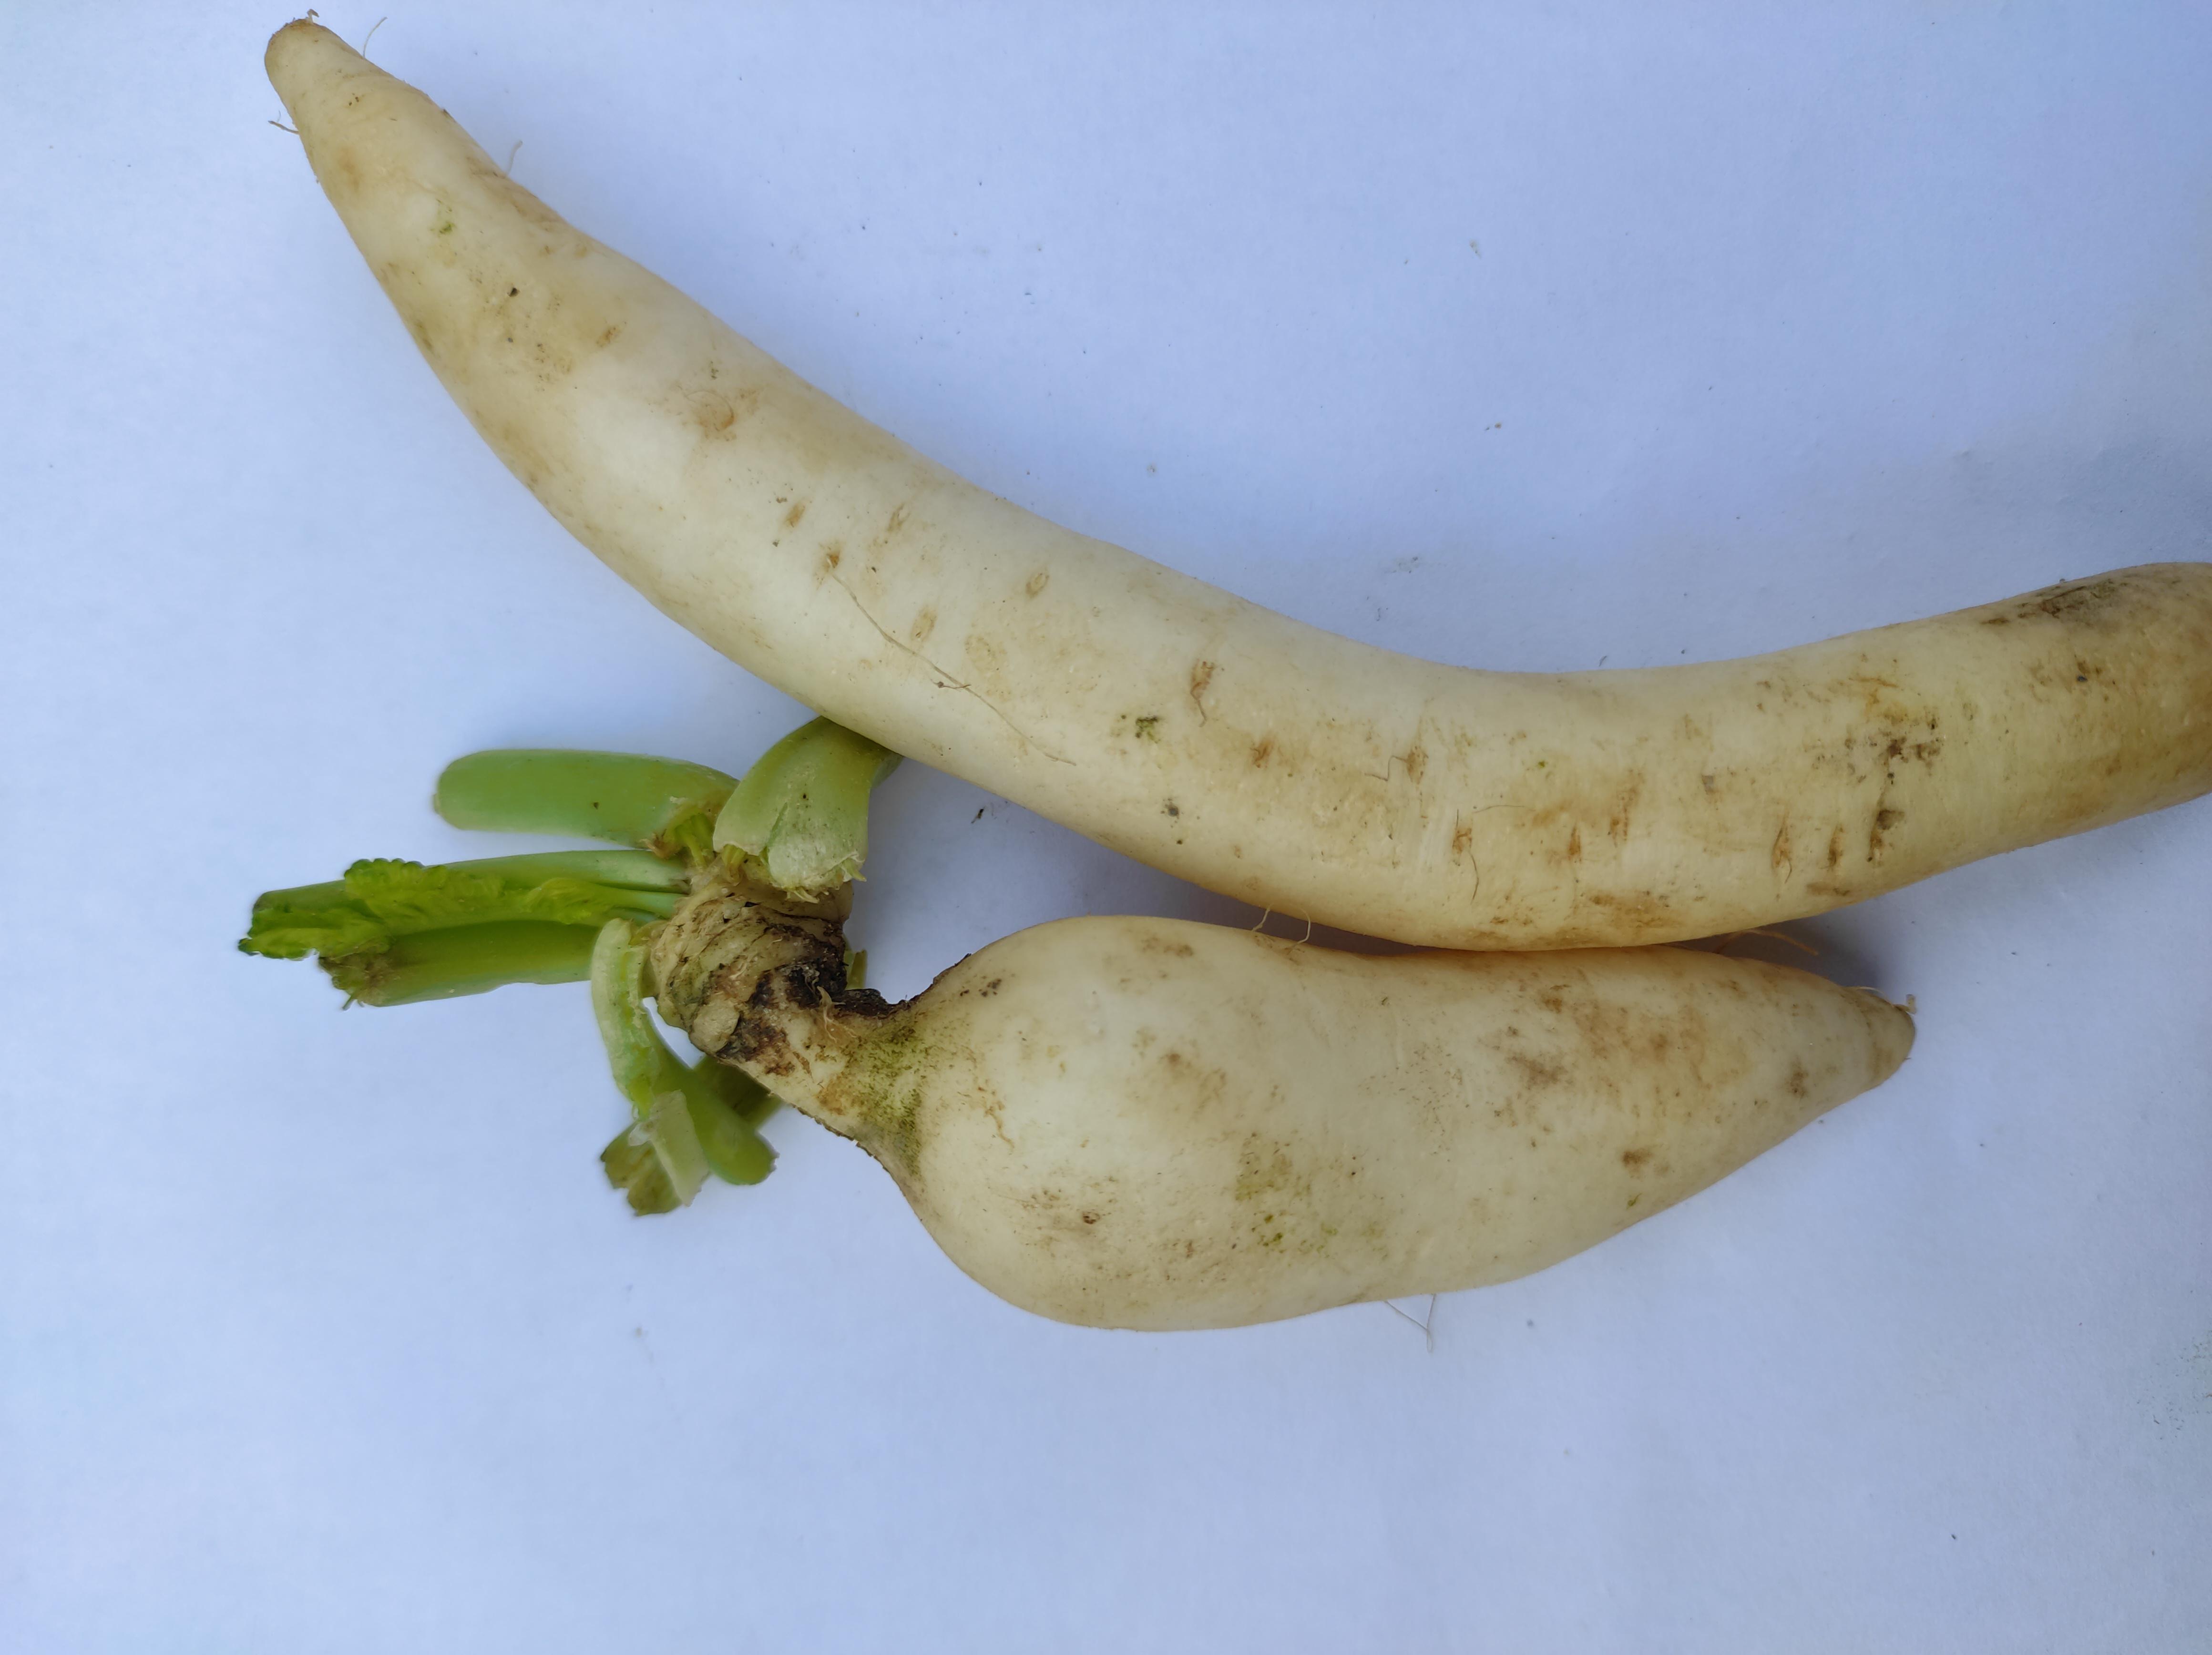
Label: Radish